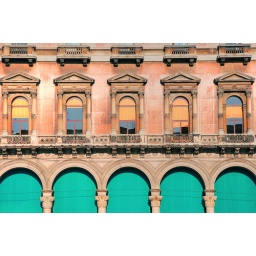
wall pattern in classic building